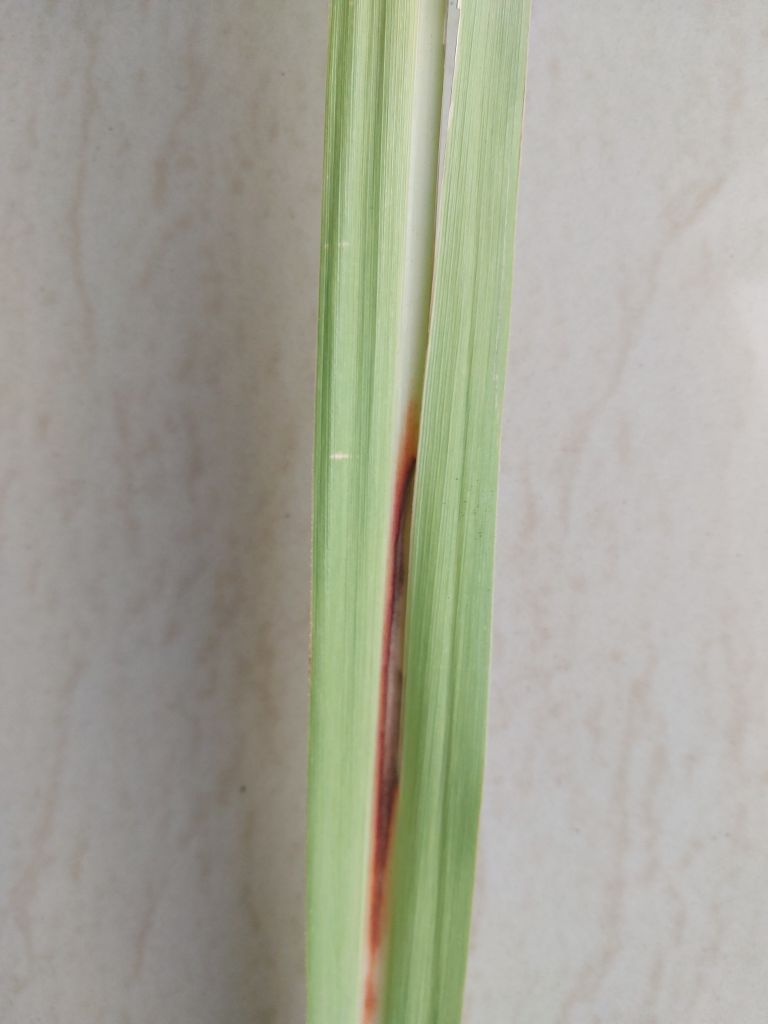
Label: Brown Spot